President's House (Florida State University)

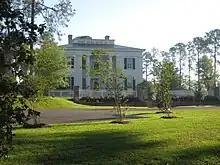

The FSU President's House, is a 13,068 ft² Greek Revival-style building located at 1000 West Tennessee Street, across from the main campus. Visitors to Tallahassee might think it had always been there, which was the intention, but it was completed in 2007. The mansion has served as the Florida State University president's residence since that year and is used to host students, faculty, staff, scholars and alumni; government officials and legislators; national and foreign dignitaries; as well as corporate representatives, friends and constituents.